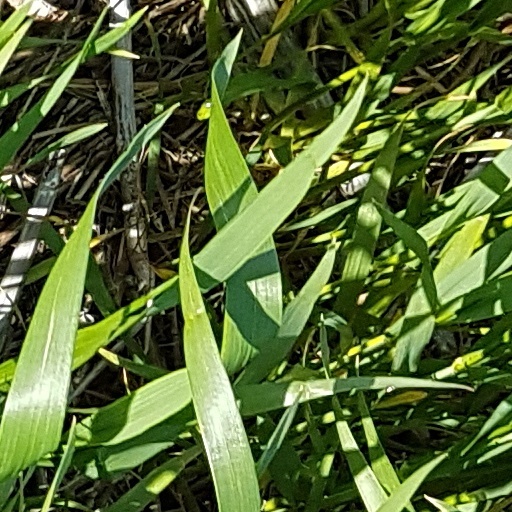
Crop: wheat